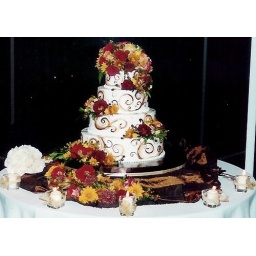
This beautiful cake is accentuated by red and yellow mums